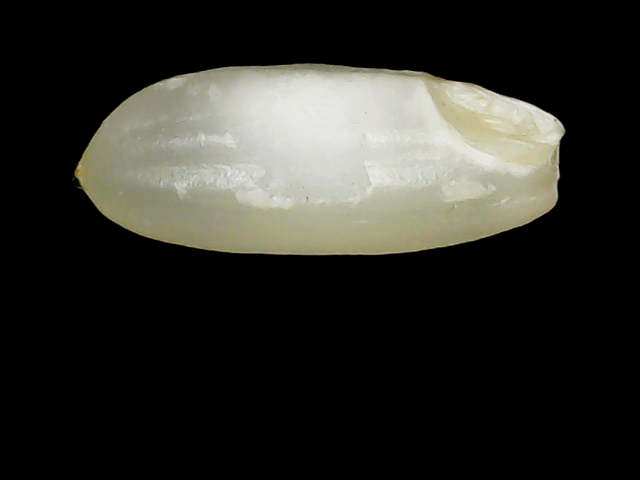
Rice variety: Binadhan10